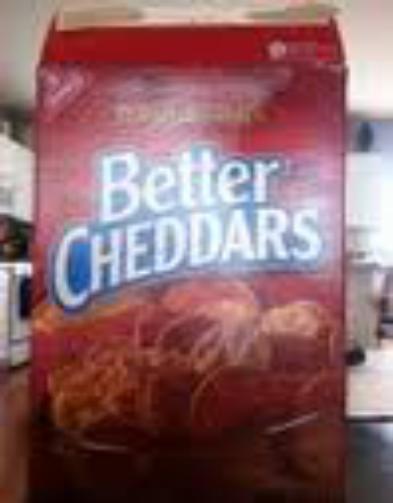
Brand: Better Cheddars
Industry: Food